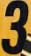
Number: 3